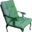
Label: chair